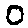
Label: 0